Azithromycin

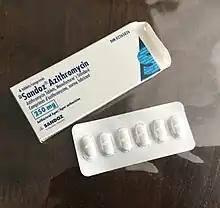
Zithromax (azithromycin) 250 mg tablets (CA)

Azithromycin is available as a generic medication. Azithromycin is administered in film-coated tablet, capsule, oral suspension, intravenous injection, granules for suspension in sachet, and ophthalmic solution.